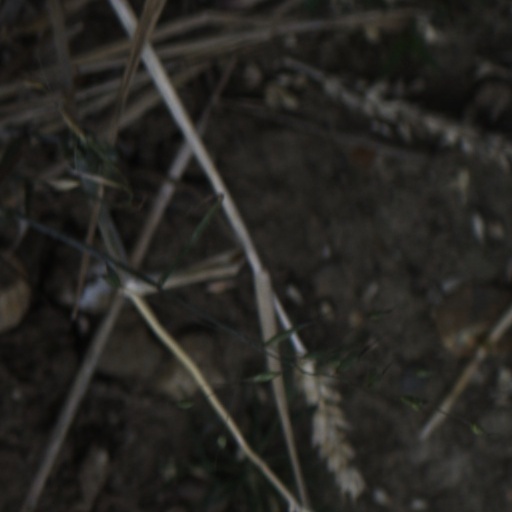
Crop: wheat